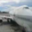
Label: airplane